History of the Cyclades

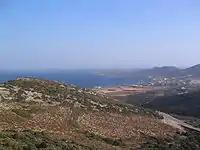
Antiparos

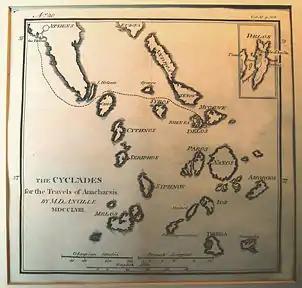
Historic map of the Cyclades for the "Travels of Anacharsis the Younger"

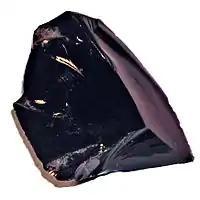
A block of obsidian.

The most ancient traces of activity (but not necessarily habitation) in the Cyclades were not discovered on the islands themselves, but on the continent, at Argolis, in Franchthi Cave. Research there uncovered, in a layer dating to the 11th millennium BC, obsidian originating from Milos. The volcanic island was thus exploited and inhabited, not necessarily in permanent fashion, and its inhabitants were capable of navigating and trading across a distance of at least 150 km.